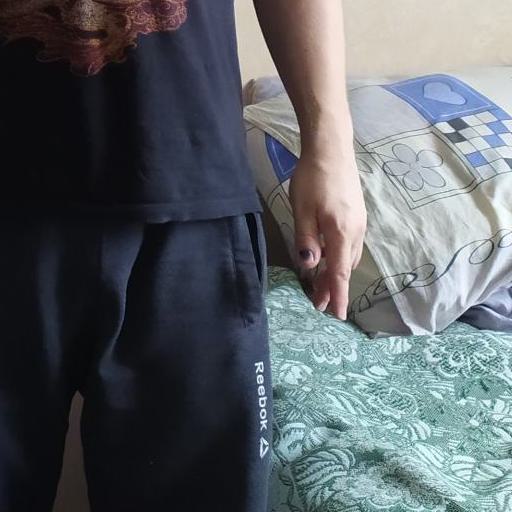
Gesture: no_gesture